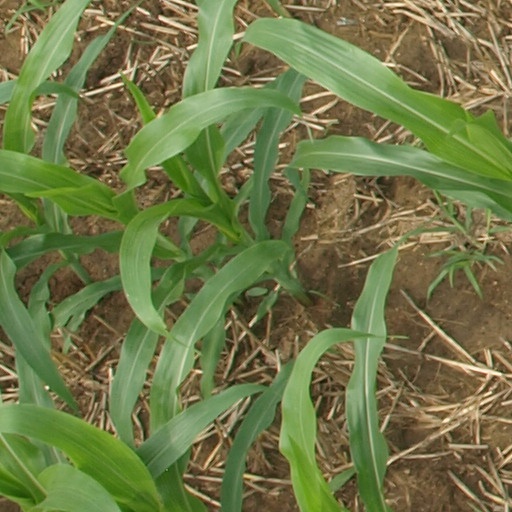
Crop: maize; corn